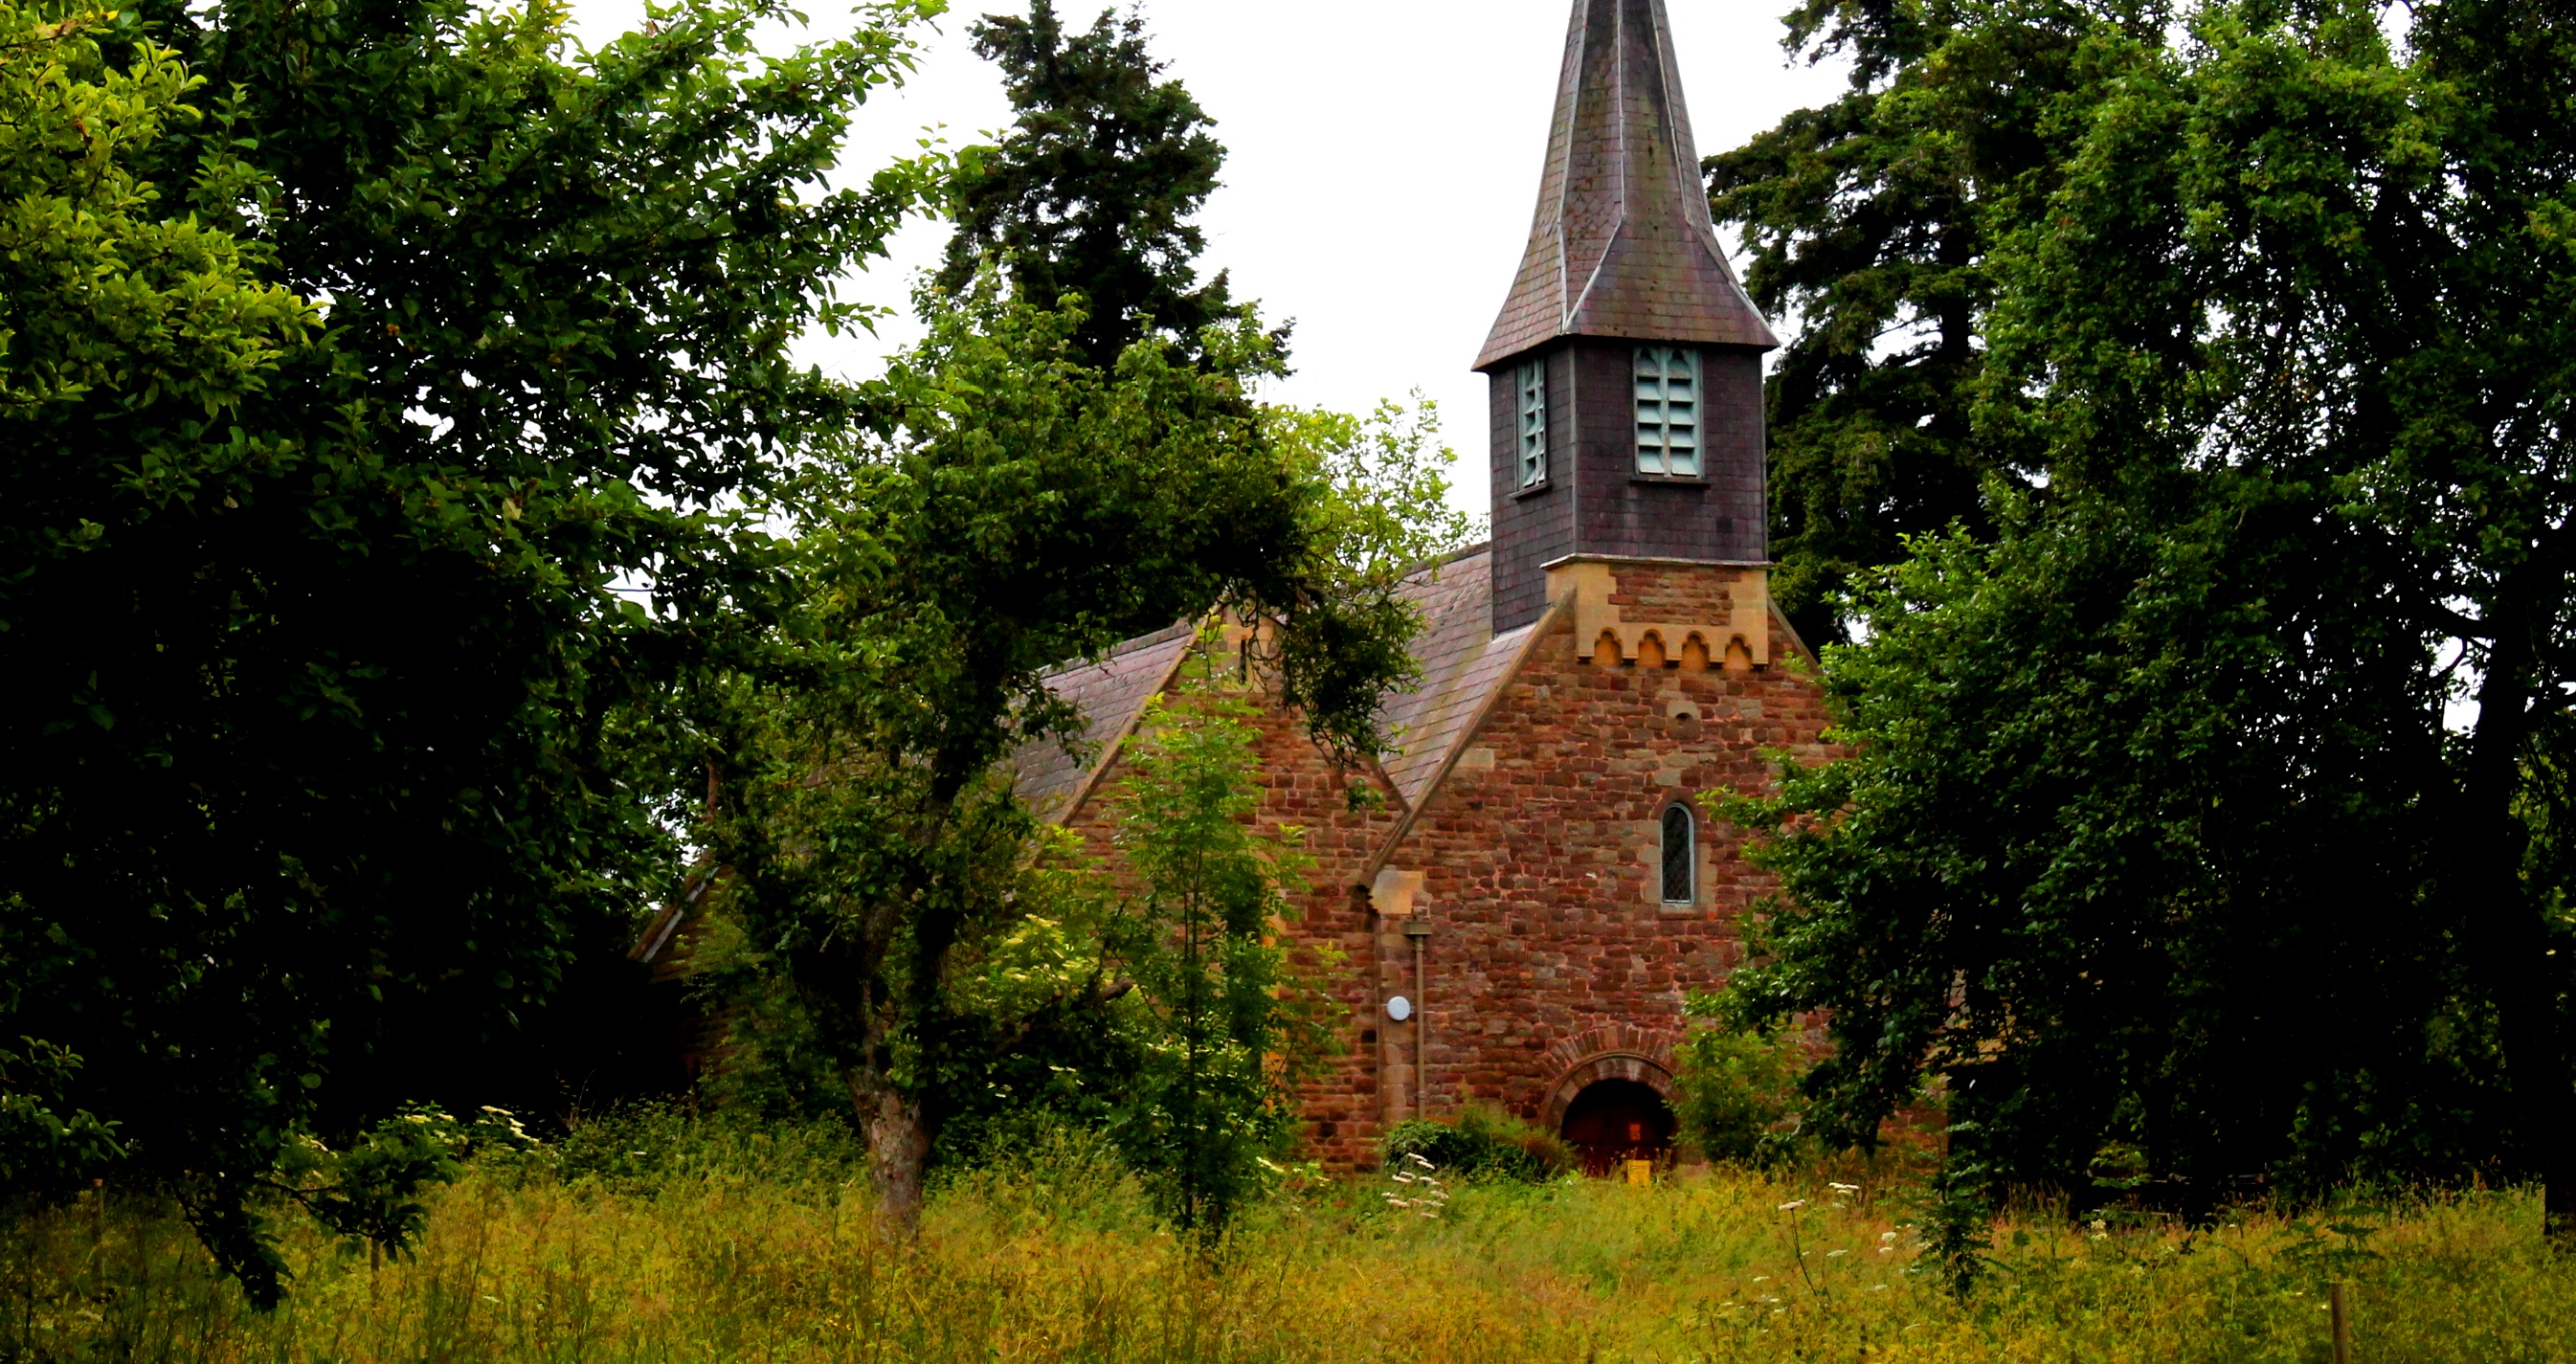
architecture, building, chateau, tower, canon, contrast, church, chapel, place of worship, colour, eos, monastery, history, herefordshire, hereford, estate, dailyshoot, vividstriking, anawesomeshot, dazzlingshot, dailyshoot2013, churchyards, rural area